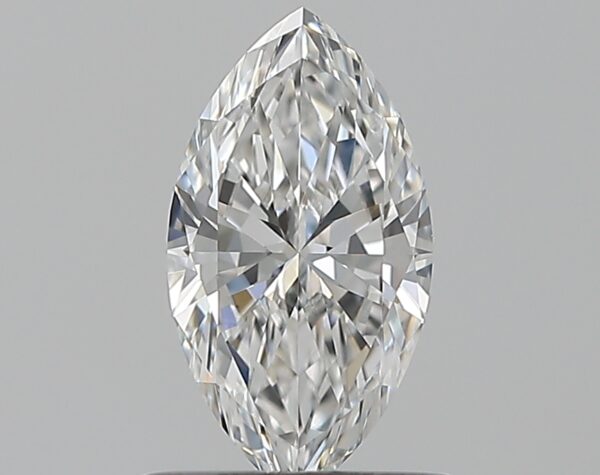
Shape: marquise
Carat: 0.55
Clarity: VS1
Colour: F
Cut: EX
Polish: EX
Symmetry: VG
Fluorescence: N
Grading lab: GIA
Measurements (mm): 8.23 x 4.43 x 2.6